Bemidbar (parashah)

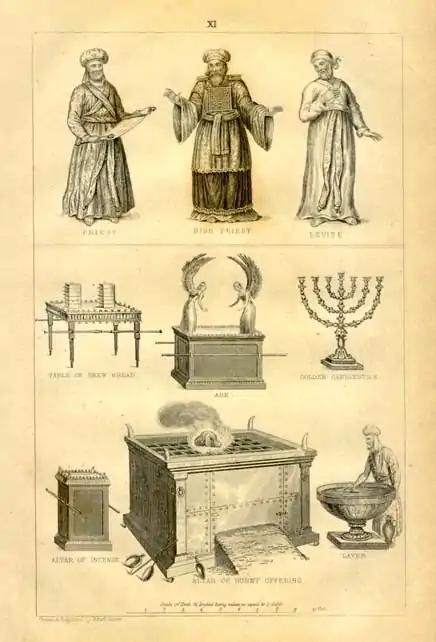
Priest, Levite, and furnishings of the Tabernacle

In the fourth reading, God instructed Moses to place the Levites in attendance upon Aaron to serve him and the priests. God took the Levites in place of all the firstborn among the Israelites, whom God consecrated when God killed the firstborn in Egypt.